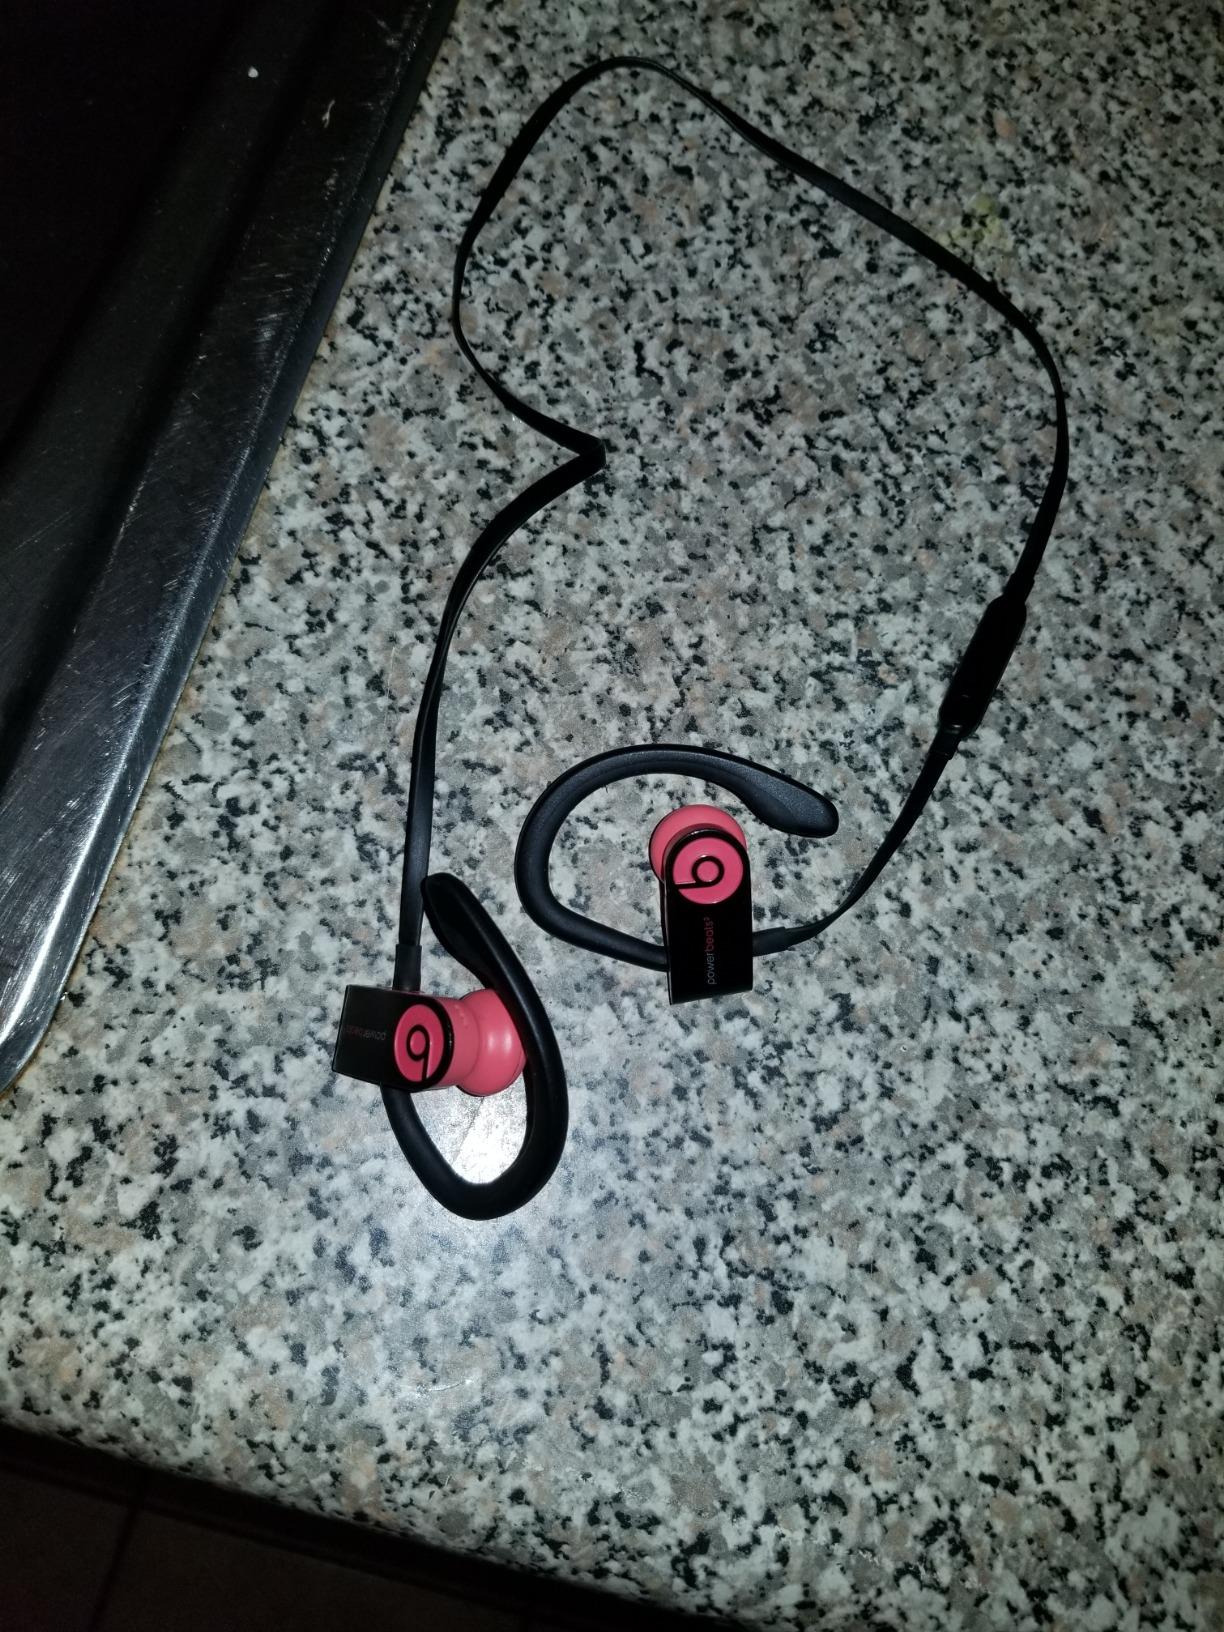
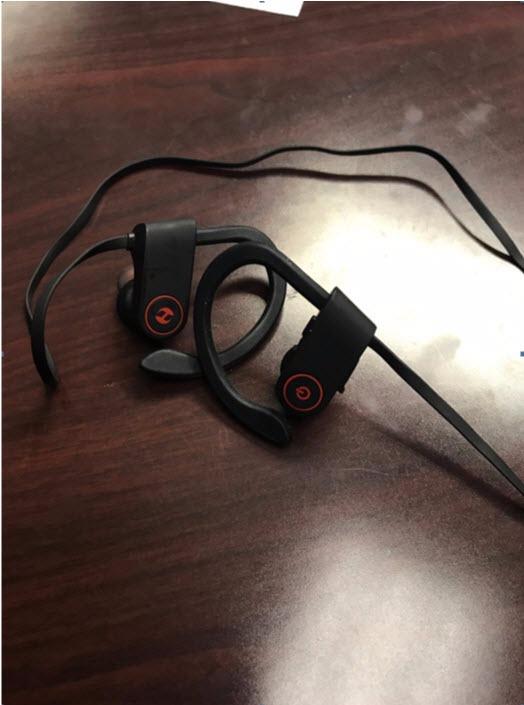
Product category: headphones
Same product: no